Nanji Kalidas Mehta

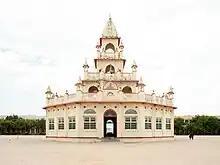
The Arya Kanya Gurukul was established in 1937 and was Nanjibhai's long cherished dream.

Mehta was a follower of the Hindu reform sect of Arya Samaj. As an active member of the sect, he was instrumental in starting many Arya Samaj affiliated schools, colleges, and temples in East Africa as well as India.